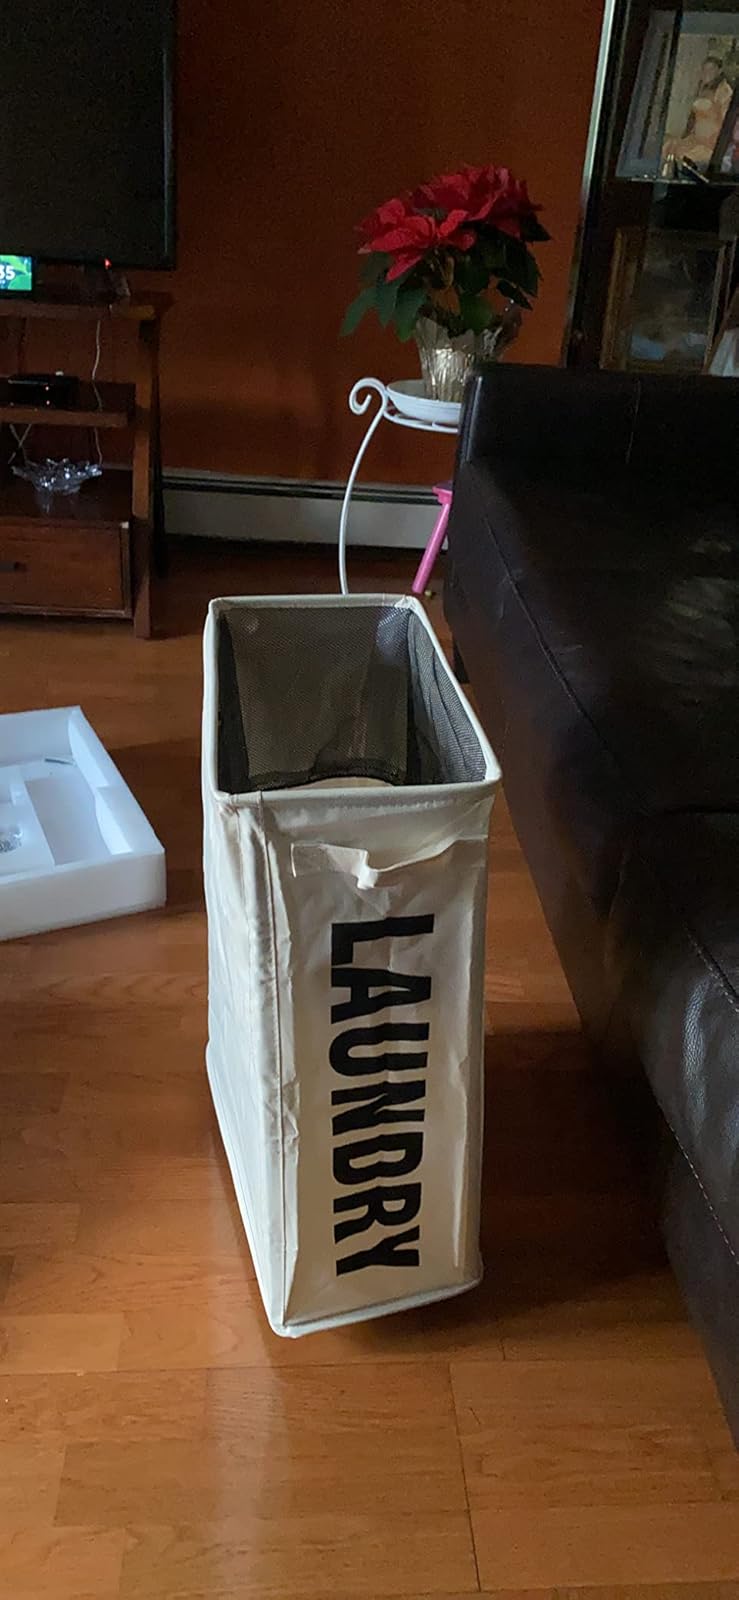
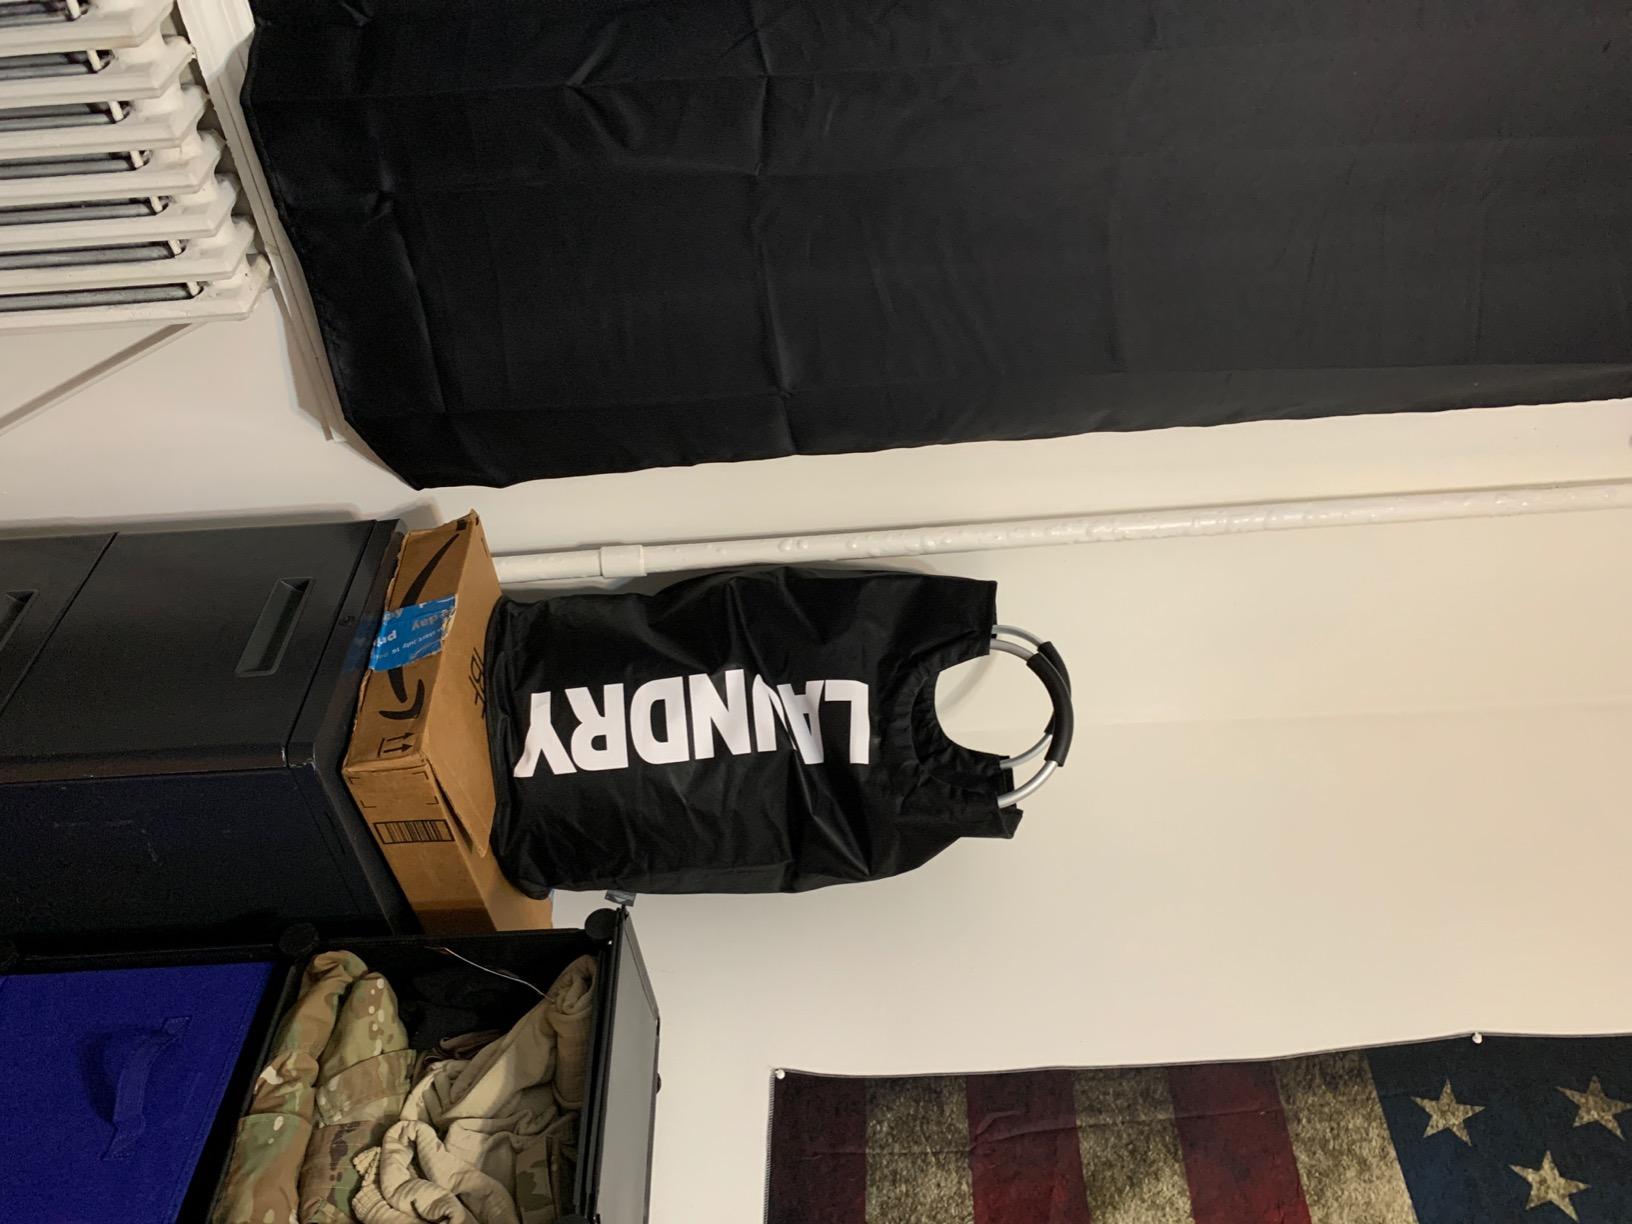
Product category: items_hamper
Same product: no